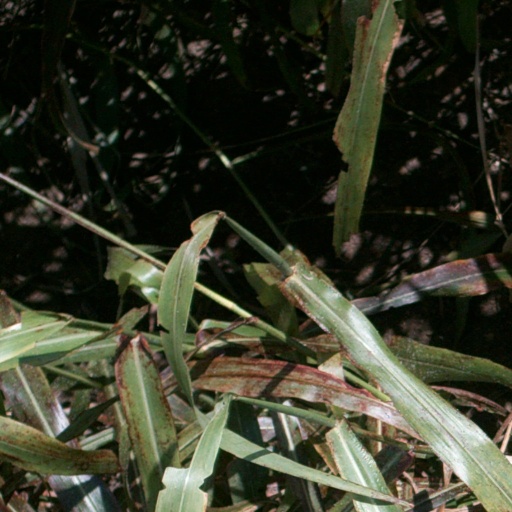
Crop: sorghum